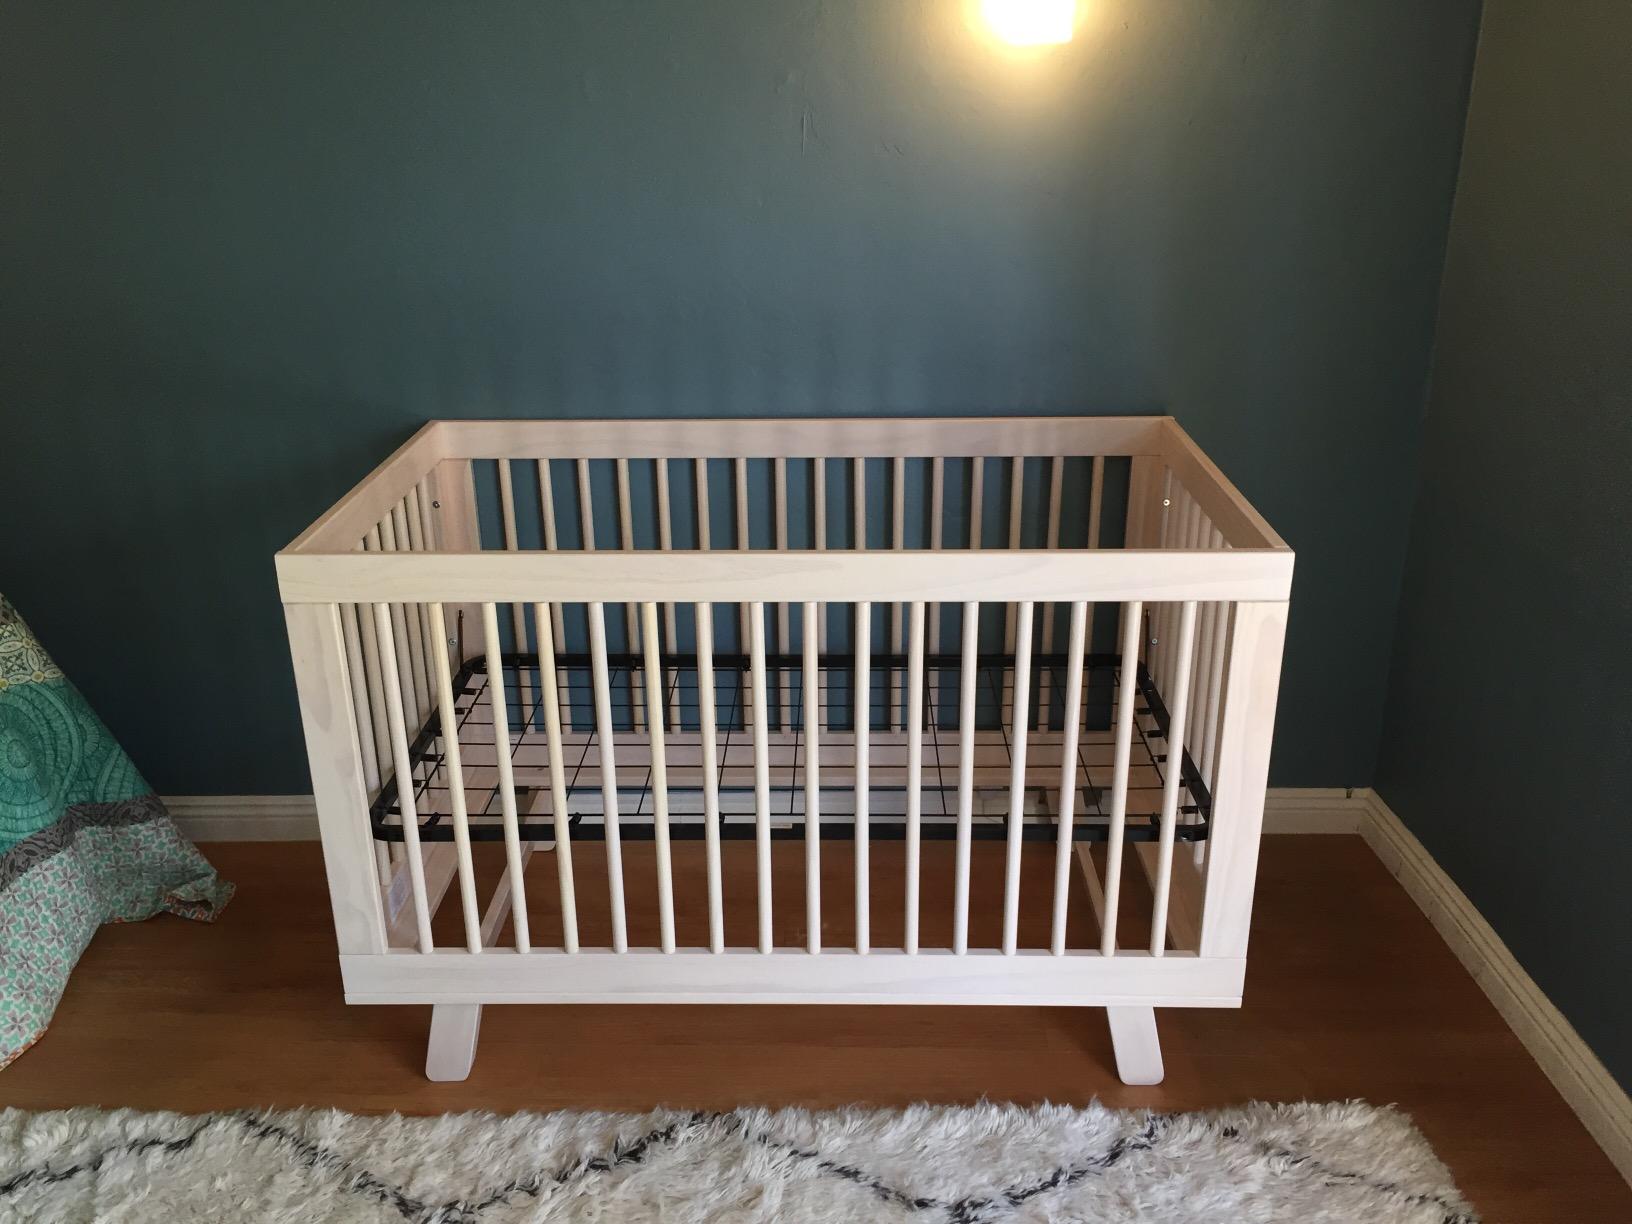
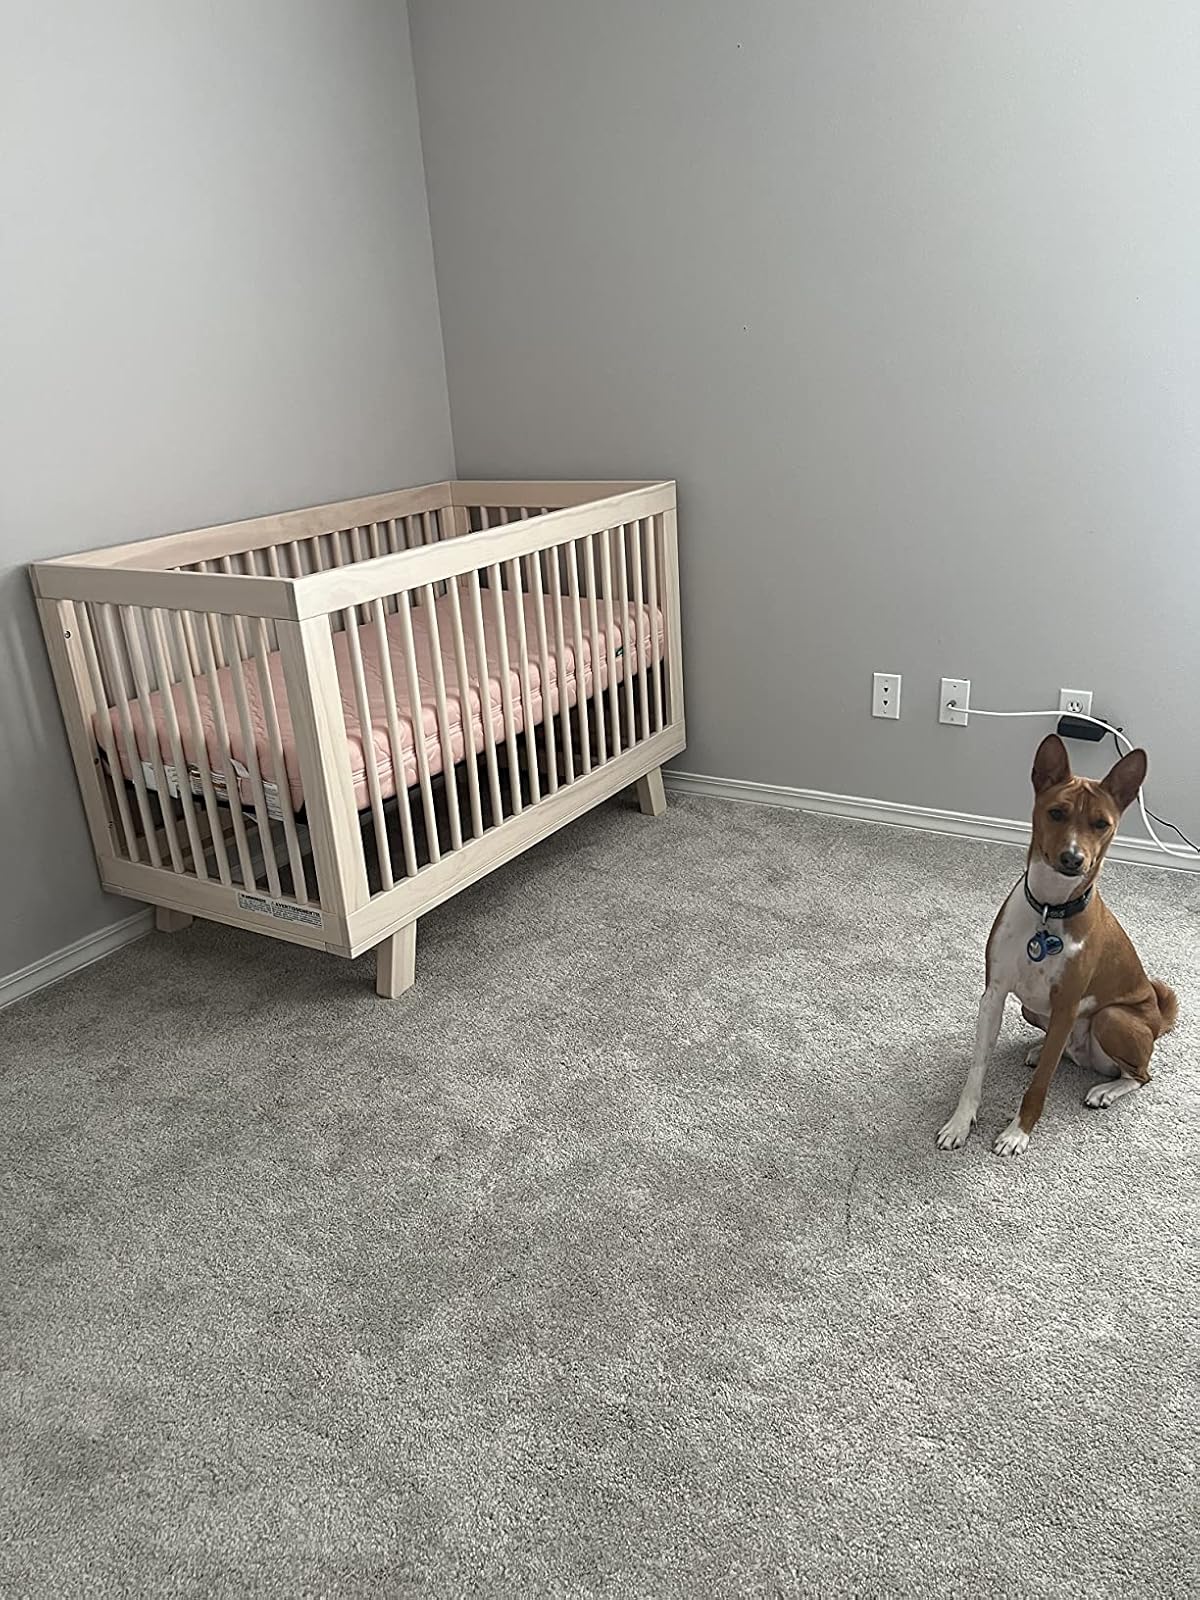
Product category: products_crib
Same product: yes